Richard Bevan (banker, born 1788)

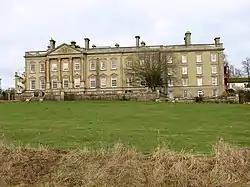
Riddlesworth Hall

Richard Bevan was born on 22 August 1788 at Swallowfield Park, Berkshire His father, Silvanus Bevan III, was a banker. His mother was Louisa Kendall. He grew up at Riddlesworth Hall with six siblings.